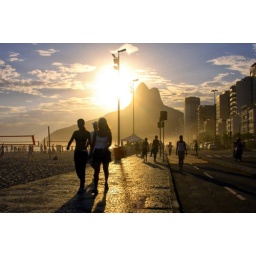
People in the sidewalk and bike lane of Leblon Rio de Janeiro RJ Brazil